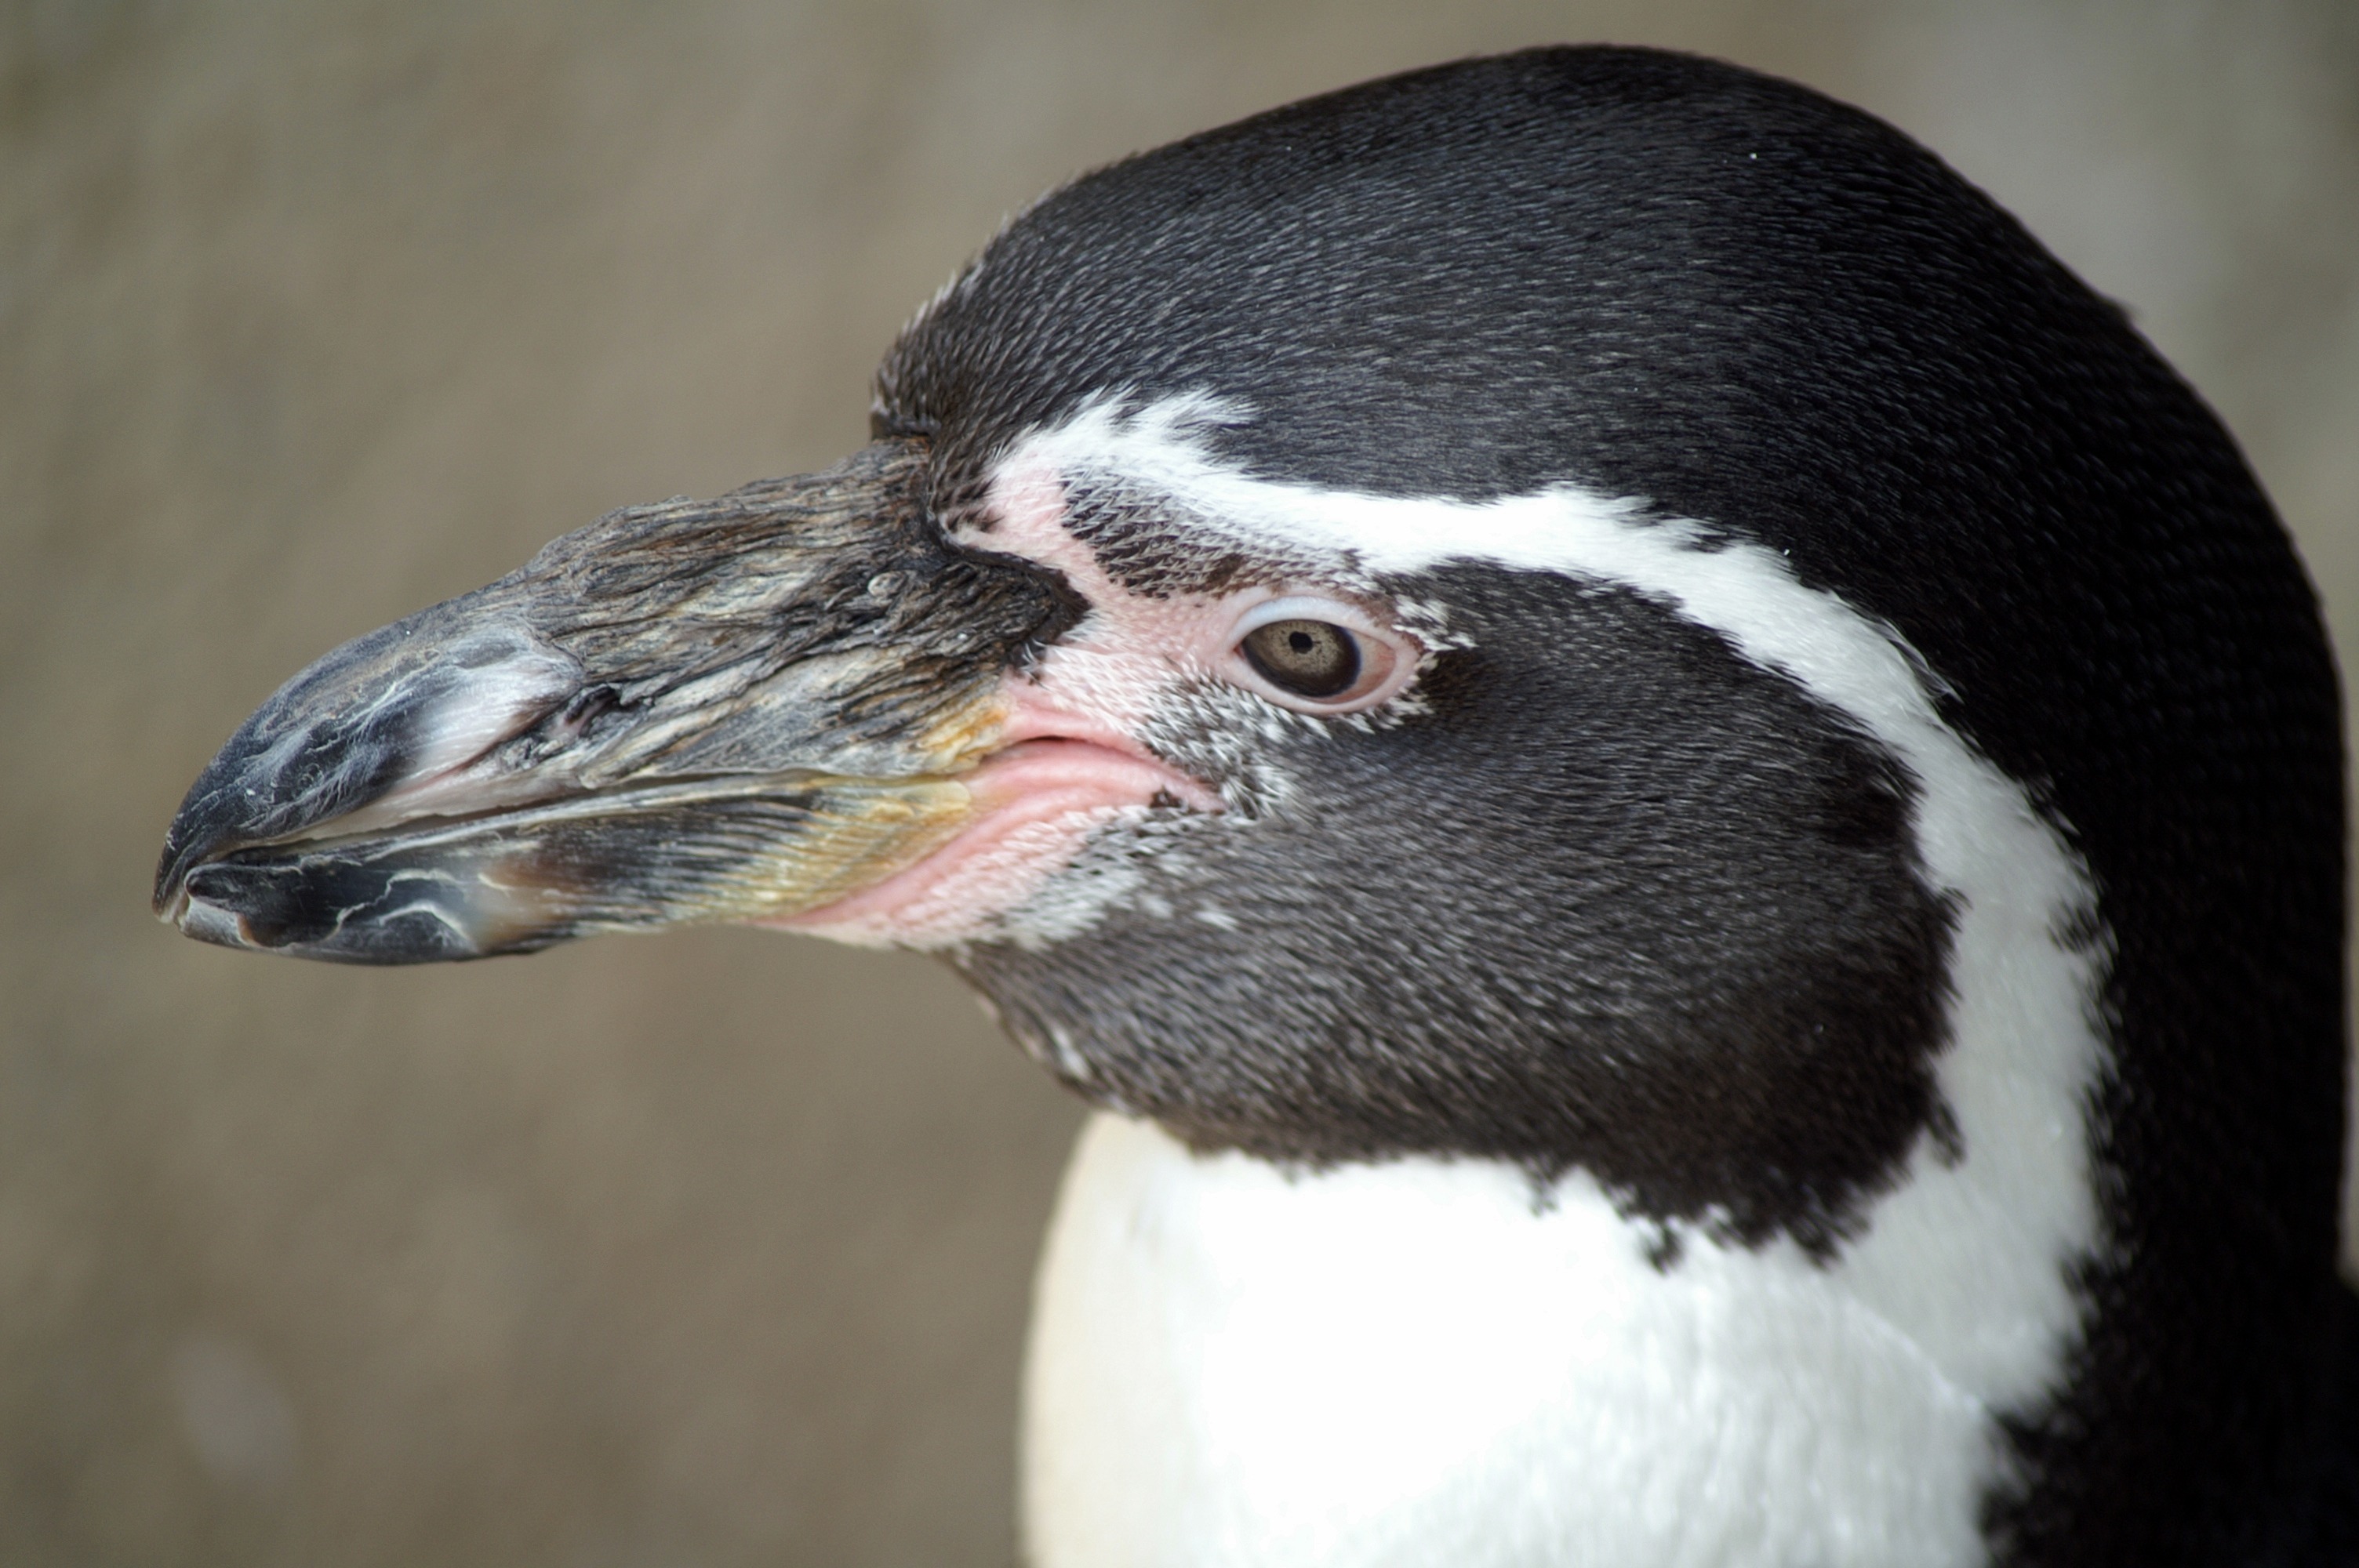
bird, wing, animal, wildlife, beak, close, fauna, penguin, close up, vertebrate, bill, penguins, falcon, animal world, humboldt penguin, flightless bird